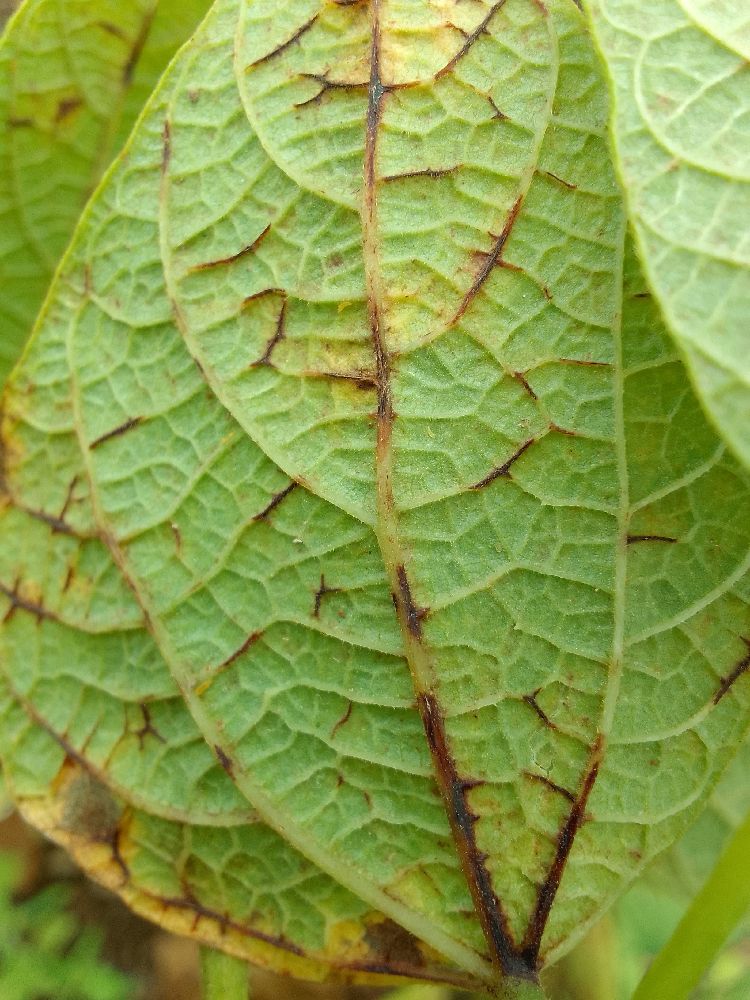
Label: anthracnose